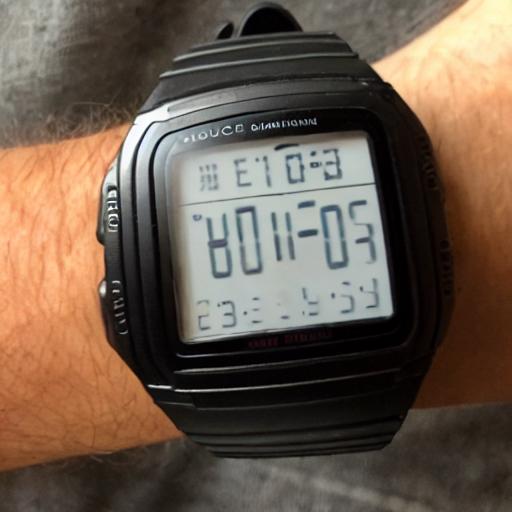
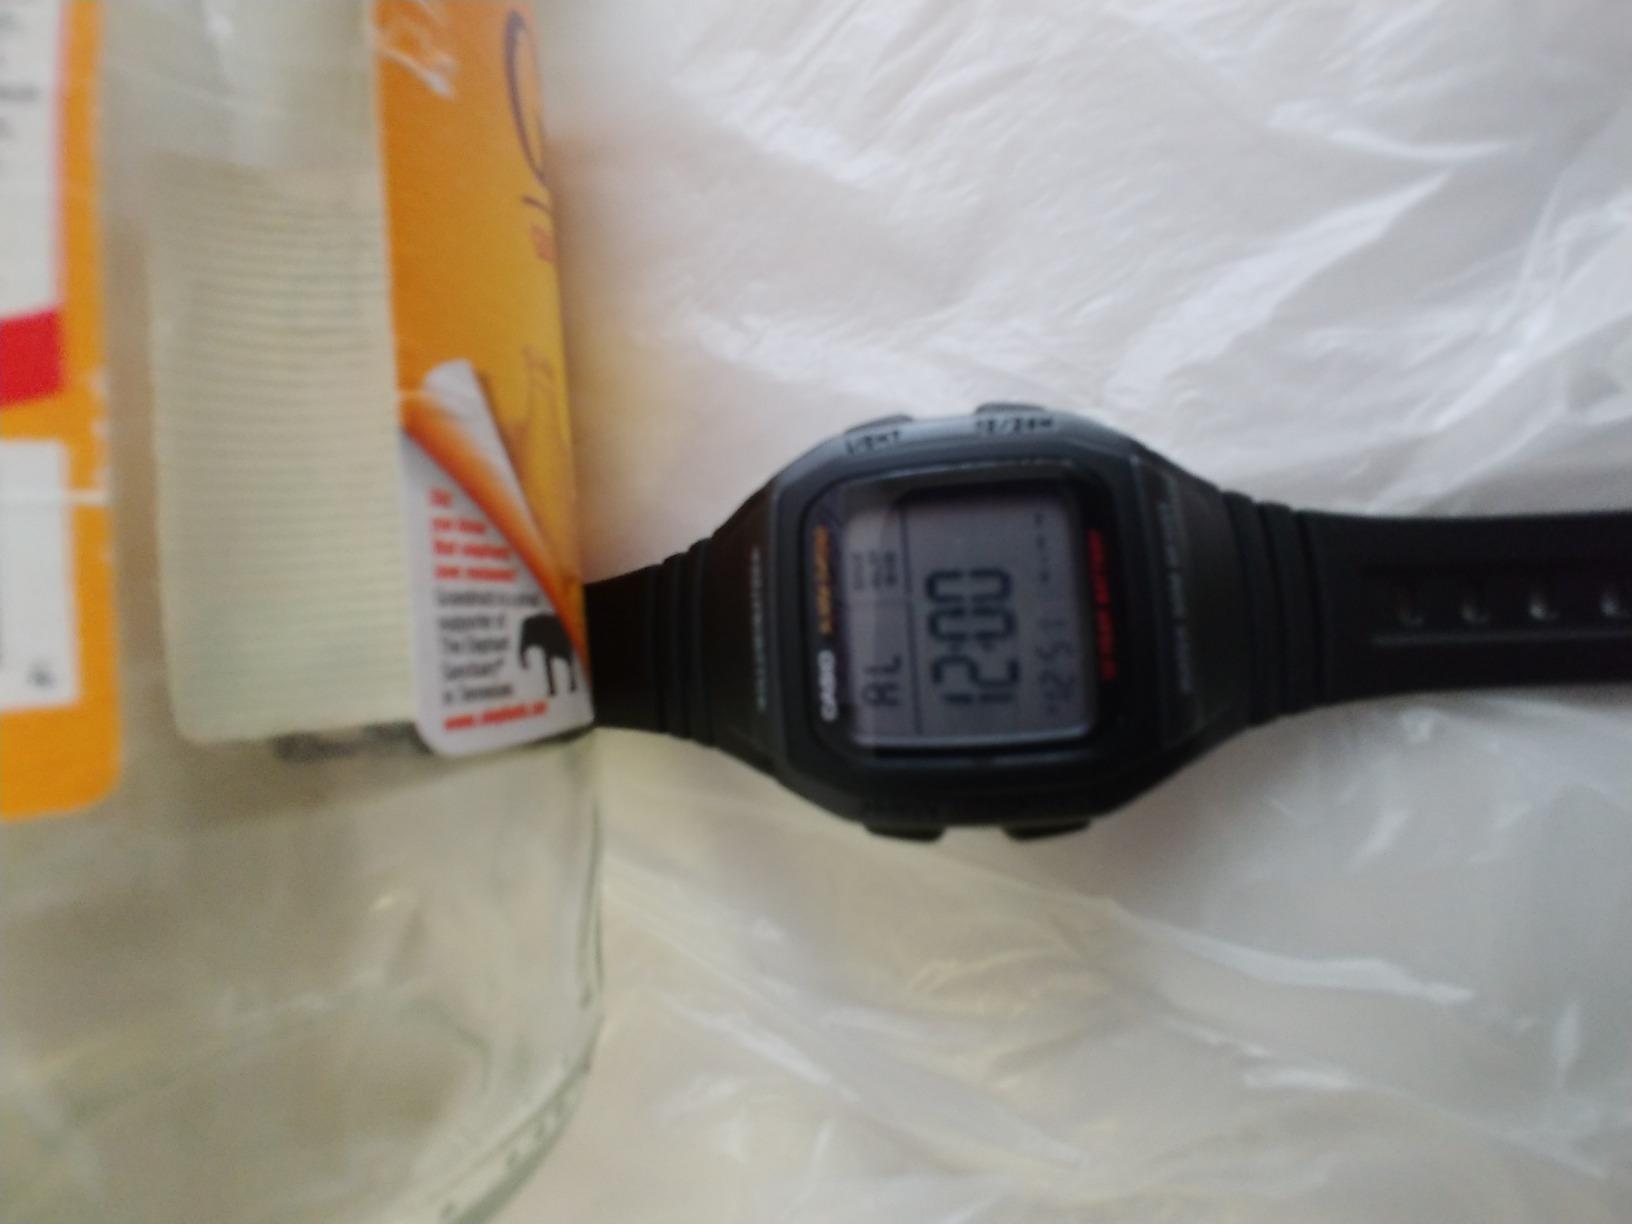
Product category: accessories_watch
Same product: no